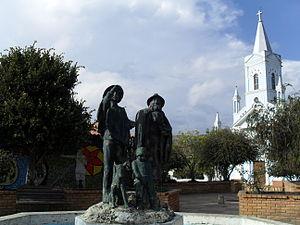
Motavita est une municipalité située dans le département de Boyacá, en Colombie.